Fasciclin domain

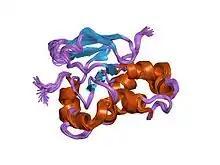
solution structure of the antigenic tb protein mpt70/mpb70

In molecular biology, the fasciclin domain (FAS1 domain) is an extracellular domain of about 140 amino acid residues. It has been suggested that the FAS1 domain represents an ancient cell adhesion domain common to plants and animals; related FAS1 domains are also found in bacteria.